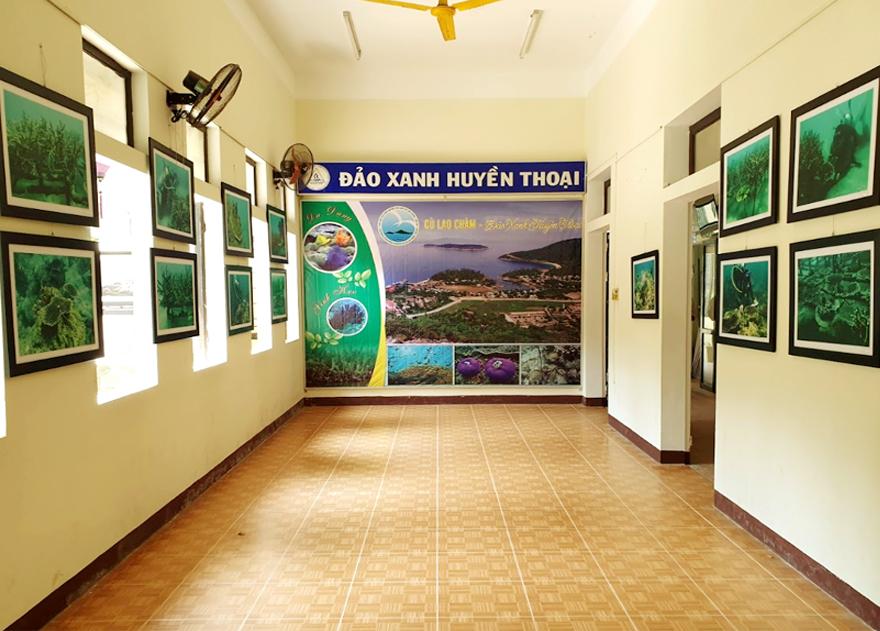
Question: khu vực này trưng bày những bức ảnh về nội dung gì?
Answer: khu vực này trưng bày các bức ảnh về biển đảo